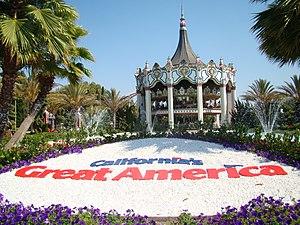
California Great America est un parc d'attractions situé à Santa Clara, en Californie, aux États-Unis. Il appartient au groupe Cedar Fair Entertainment.